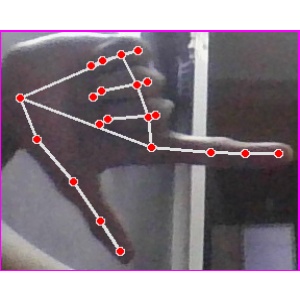
अक्षर: ख